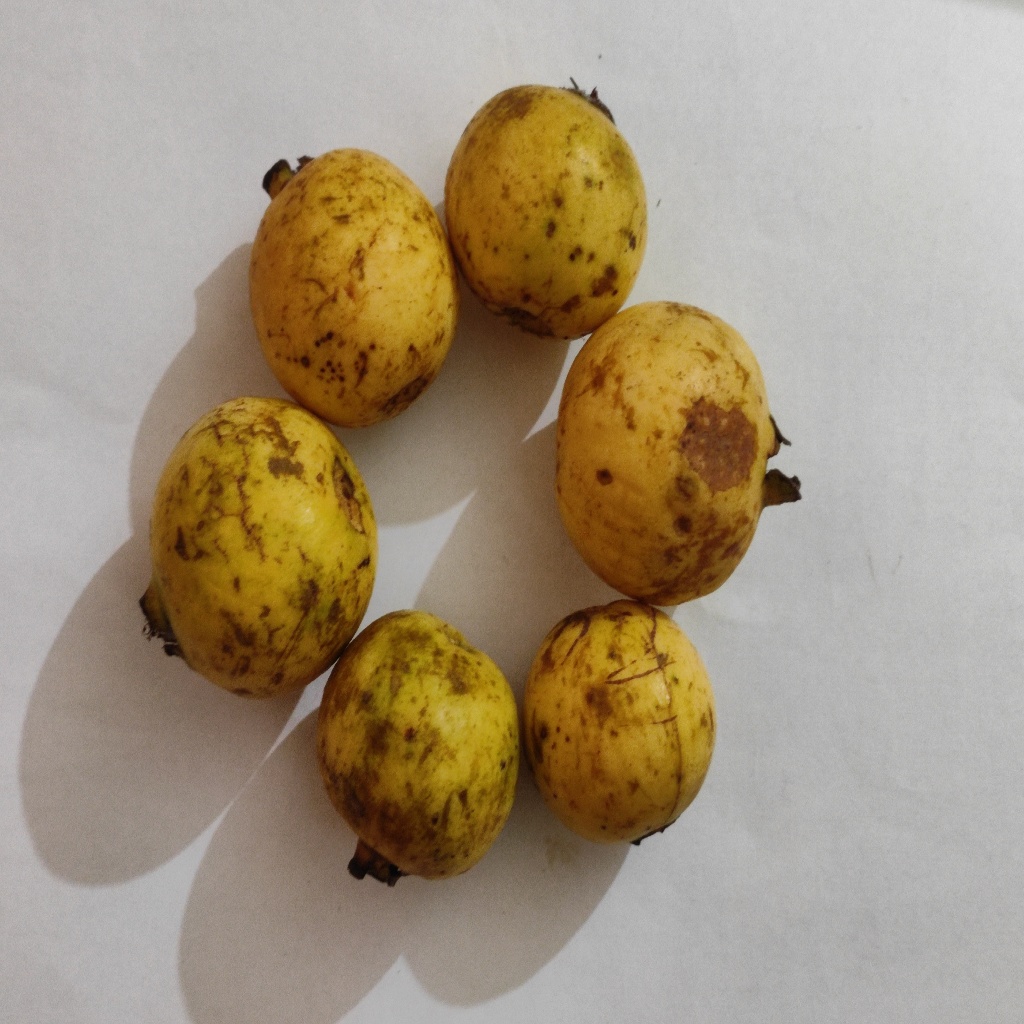
Crop: guava
Quality class: Class_B